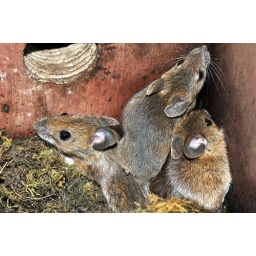
found in old bird box local woods